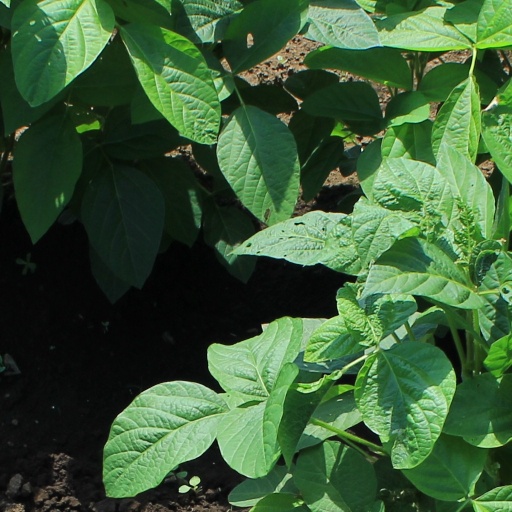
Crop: soybean